HMS Grasshopper (1909)

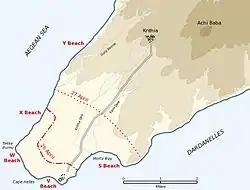
Map of the landing beaches on 25 April

In 1915 she took part in the naval operations in the Dardanelles Campaign. On the night of 1/2 March 1915, "Grasshopper", along with , and escorted trawlers attempting to clear the minefields across the narrows of the Dardanelles straits. The force came under heavy fire from Turkish guns, and were forced to turn back before reaching the minefields. Continued attempts to clear the minefields ay night proved unsuccessful, and it was decided to clear the minefields by day while the British and French battleships suppressed the Turkish guns that protected the minefields. This was attempted on 18 March, with "Grasshopper", "Basilisk", "Mosquito" and "Racoon" again escorting the minesweeping trawlers. The attempt failed, however, with the fire from mobile guns forcing the minesweepers to turn back, with the battleships , and sunk and the battleships and and the battlecruiser badly damaged.